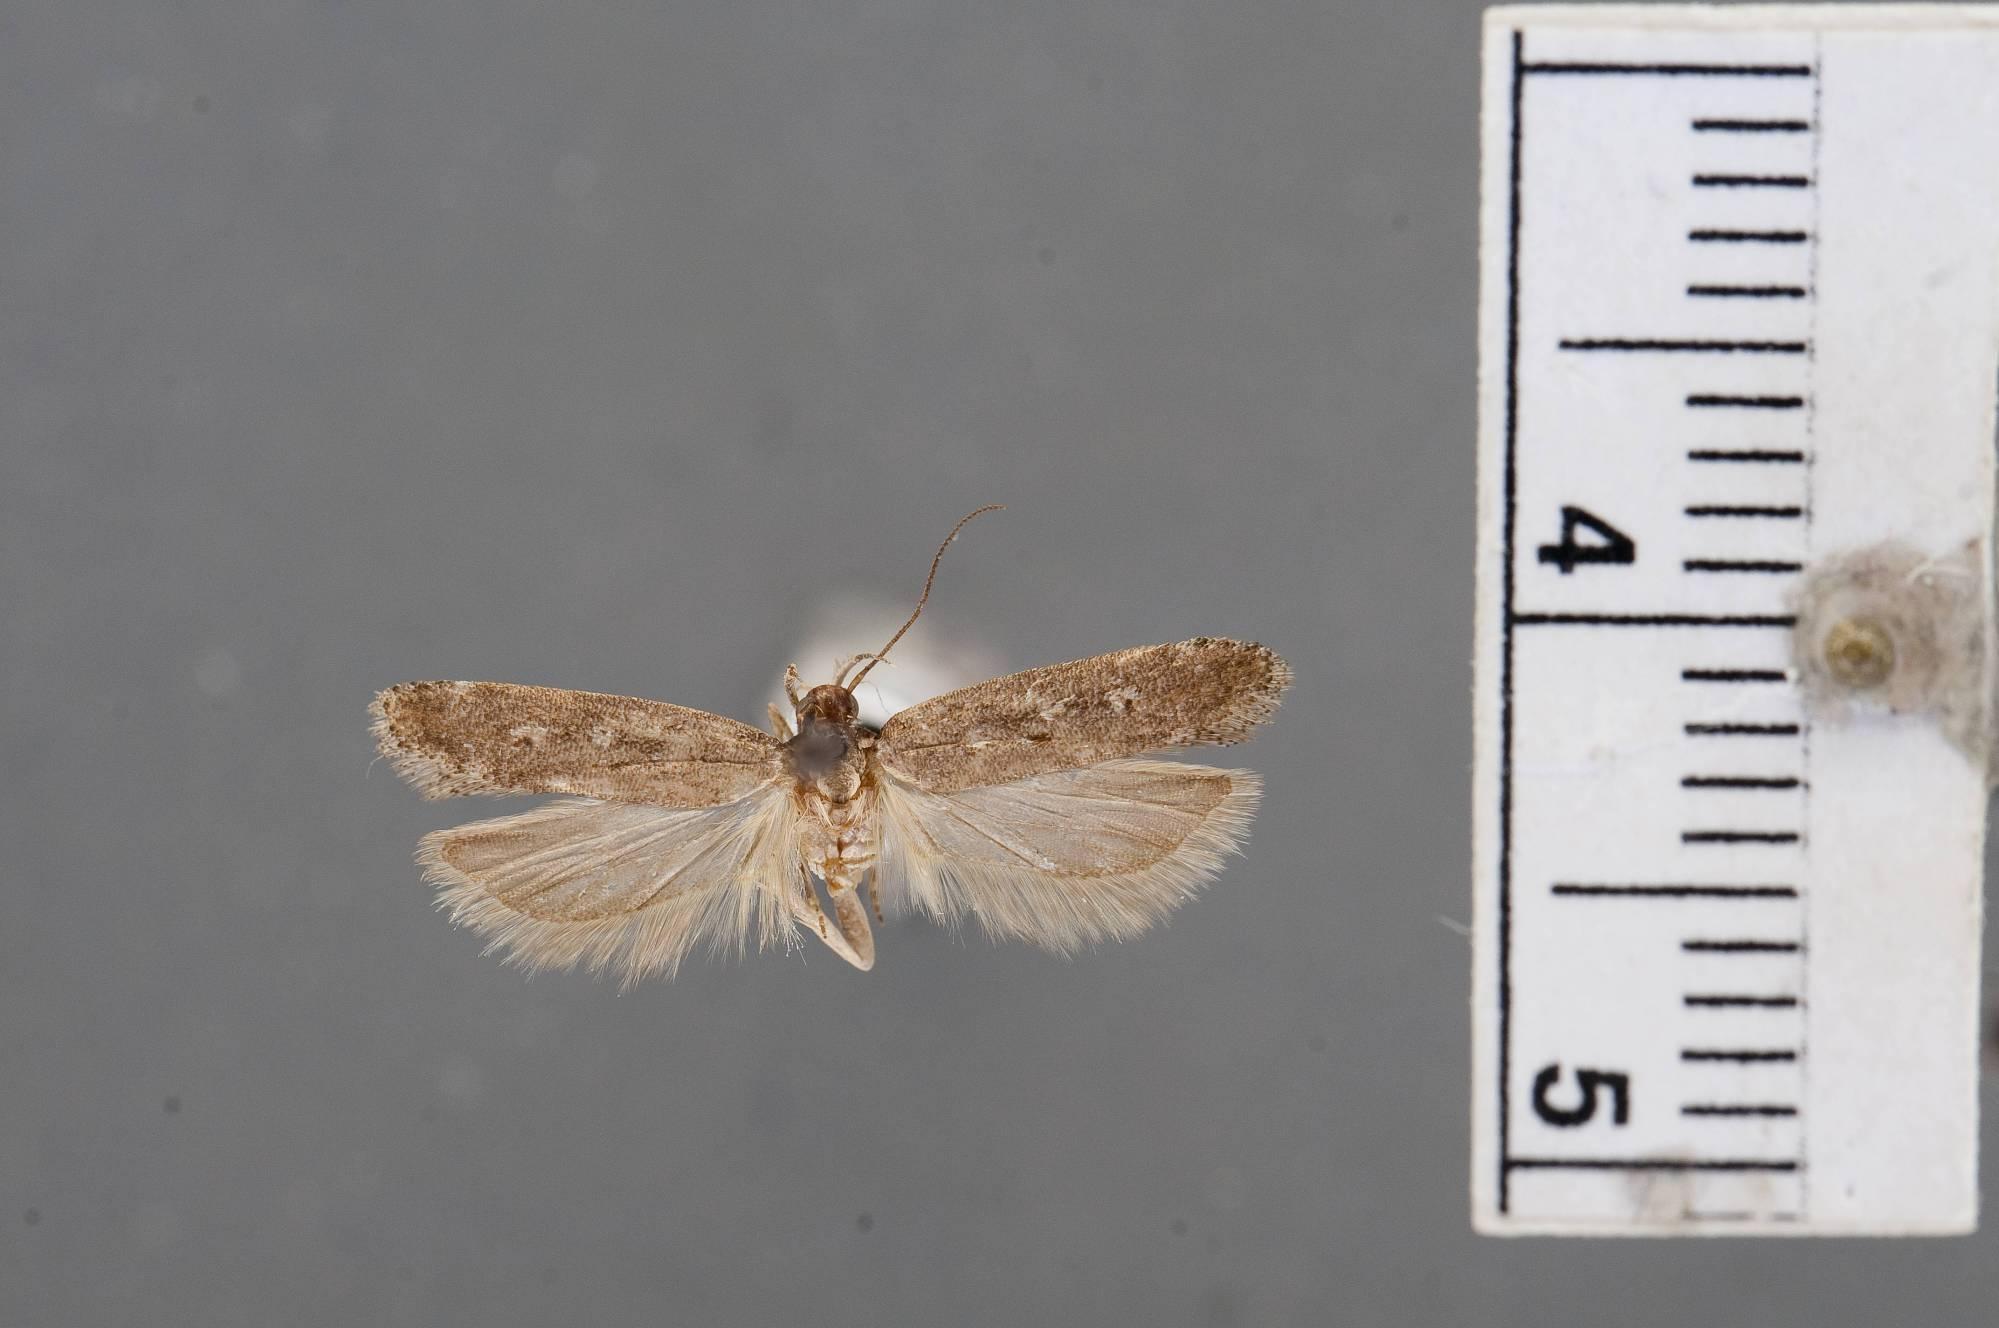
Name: Filatima platyochra
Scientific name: Filatima platyochra Clarke, 1947
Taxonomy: Animalia, Arthropoda, Insecta, Lepidoptera, Glossata, Gelechiidae, Gelechiinae
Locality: Dixieland, Imperial, California, United States
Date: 15 Apr 1922 to 30 Apr 1922